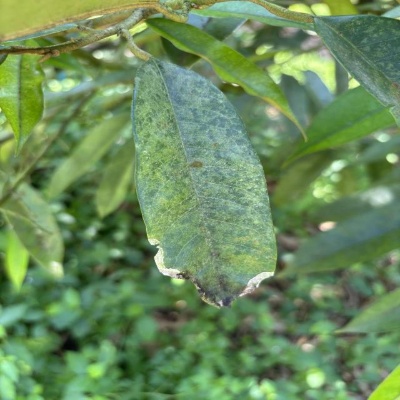
Label: Leaf_Blight